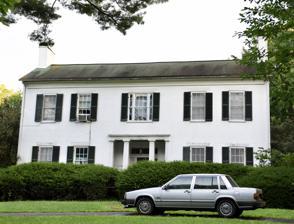
Building: The Cedars (Franklin, Kentucky)
Country: United States of America
Year built: 1836
United States historic place The Cedars U.S. National Register of Historic Places Show map of Kentucky Show map of the United States Location 812 E. Cedar St., Franklin, Kentucky Coordinates 36°43′05″N 86°33′28″W / 36.71806°N 86.55778°W / 36.71806; -86.55778 ( Cedars, The ) Area 47 acres (19 ha) Built 1836 Built by Nathan Salmons Architectural style Greek Revival , Bungalow/craftsman NRHP reference No. 95001516 Added to NRHP January 11, 1996 The Cedars in Franklin, Kentucky , located at 812 E. Cedar St., in Franklin, in Simpson County , is a historic house built in 1836.  It was listed on the National Register of Historic Places in 1996. The listing included 11 contributing buildings and a contributing site on 47 acres (19 ha). The main building is the two-story Greek Revival house, built in 1836.  This "features minimal wood detailing, typical of this early style and period of construction." See also The Cedars (Leitchfield, Kentucky) , in Grayson County, also NRHP-listed References